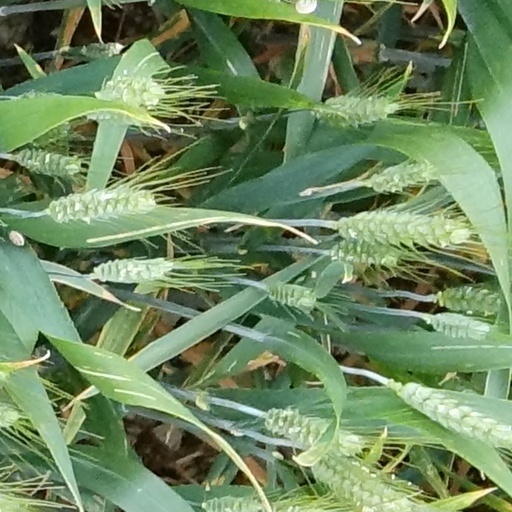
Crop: wheat